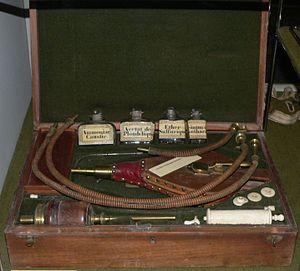
Instruments de médecine et de chirurgie du XIXe, musee d'Art et d'Histoire de Neuchatel
L'anesthésie générale, ou AG, est un acte médical dont l'objectif principal est la suspension temporaire et réversible de la conscience et de la sensibilité douloureuse, obtenue à l’aide de médicaments administrés par voie intraveineuse et/ou inhalés. À cet objectif essentiel, permettant la réalisation sans mémorisation et sans douleur des interventions chirurgicales et de certains examens invasifs, s'associe la nécessité d'une surveillance continue et souvent d'un contrôle artificiel des fonctions vitales : respiration, hémodynamique, thermorégulation, tonus musculaire.